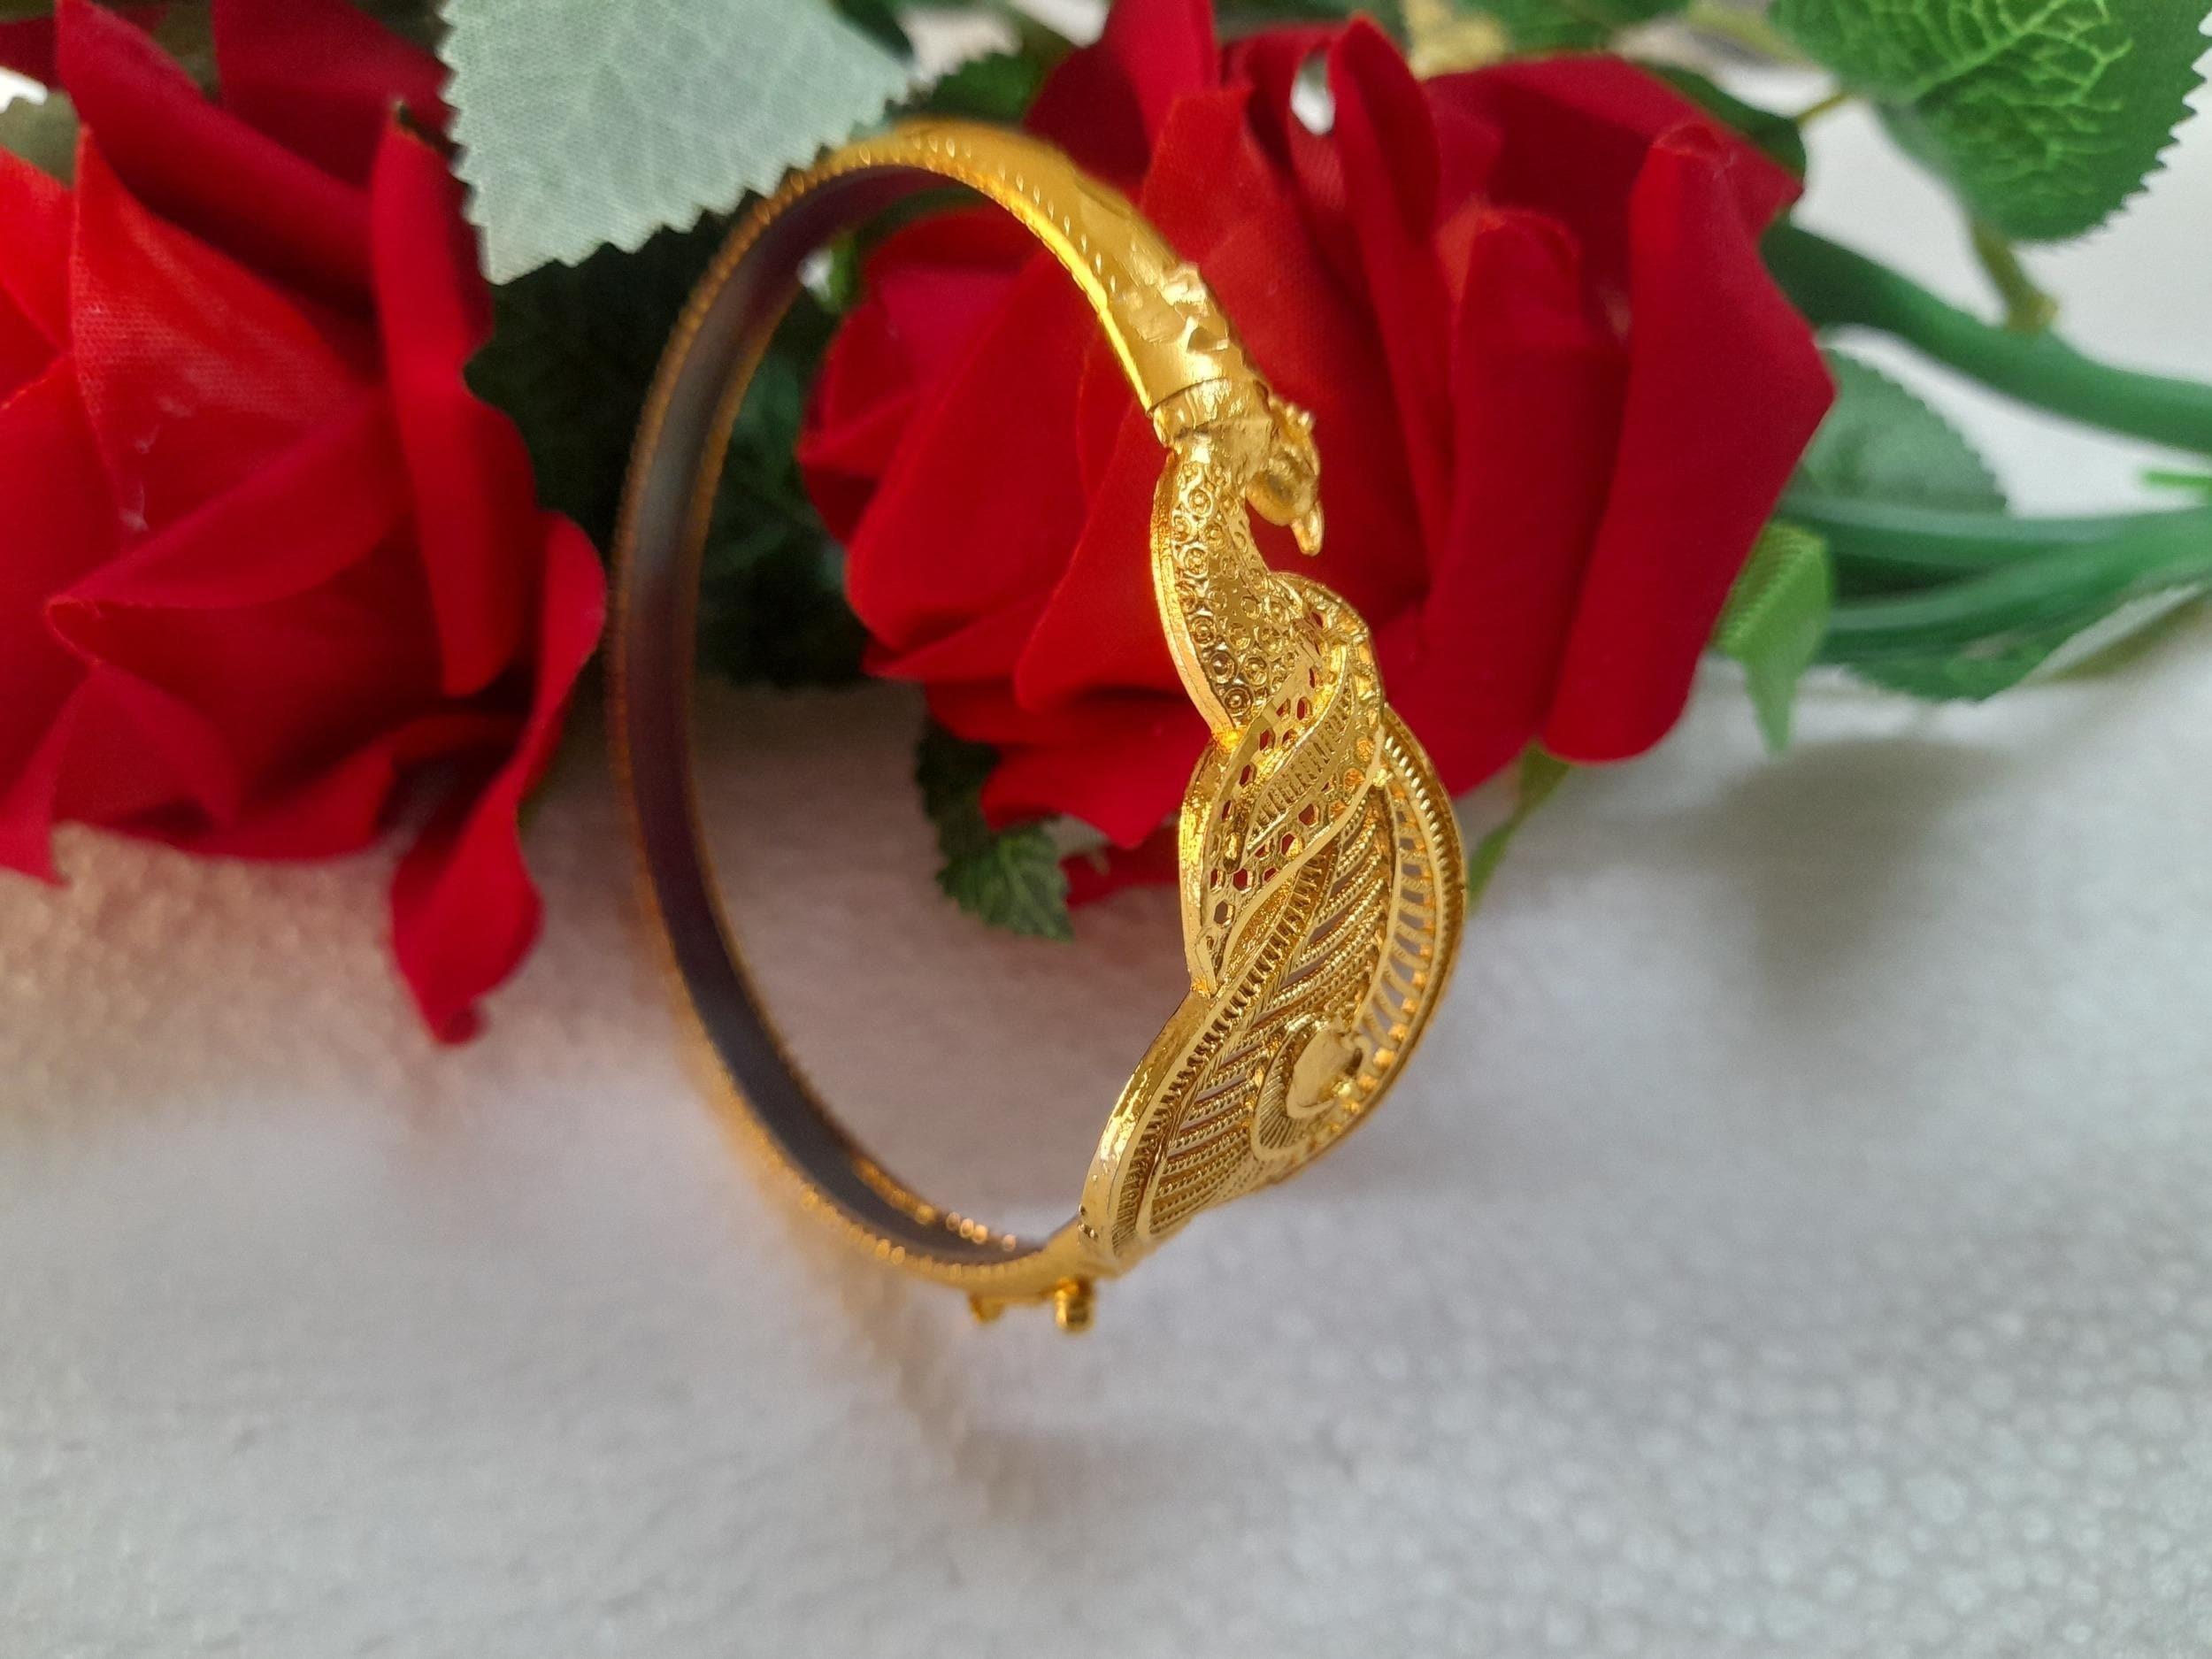
Purabi Copper Gold-plated Bangle ()
Type: Bracelets & Bangles
Brand: Purabi
Price: Rs. 330
This is basically an iron noa badhano bangle. The iron bangle is covered by a copper plate which is further gold plated and peacock designs are made for beautification. An iron bangle is compulsory for married Hindu women as marriage rituals.The gold plating is of best quality which will stay for long. This bangle can be used on occasions as well as for daily use.
Features: Material: The bangles are made of brass metal, which is durable and affordable, and has been coated with a layer of gold plating to give it a shiny and elegant look.,Quantity: The set includes two bangles of the same design and size, which can be worn individually or stacked together to create a layered look.,Versatility: The bangles can be worn as a fashion accessory or as part of traditional attire in various cultures around the world. They can be paired with a variety of outfits, from casual to formal.,Durability: The gold plating on the brass bangles provides a protective layer that prevents tarnishing and corrosion, making them long-lasting and durable.,Size: The bangles are available in different sizes to fit different wrist sizes.,Affordable: Brass gold-plated bangles are generally more affordable than solid gold bangles, making them a more accessible option for those who want the look of gold jewelry without the high cost.
Included: 1 Noa Bangle